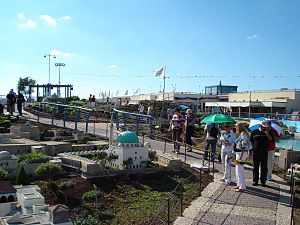
Mini Israel
Fra modelparken
Mini Israel er en miniaturepark beliggende i nærheden af Latrun i Ayalondalen i Israel. Parken åbnede i november 2002 og indeholder miniaturereproduktioner af bygninger og seværdigheder i Israel. Der er omkring 350 miniaturemodeller, hvoraf de fleste er i en skala af 1:25.